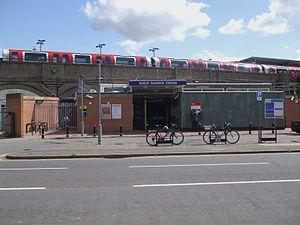
Ruislip Gardens est une station du métro de Londres à Ruislip dans le borough londonien de Hillingdon. Elle est située sur la Central line.